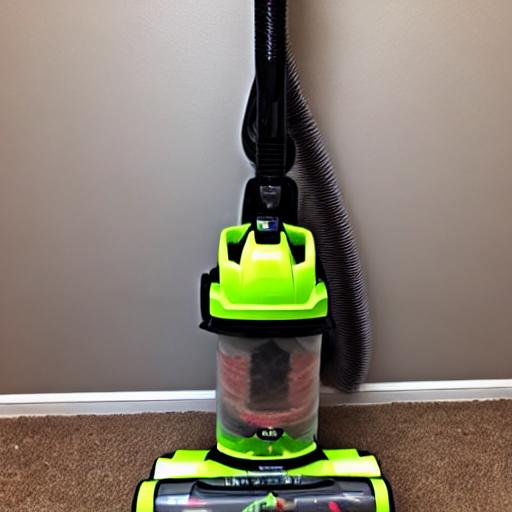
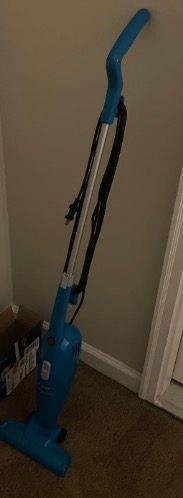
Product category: items_vacuum
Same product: no